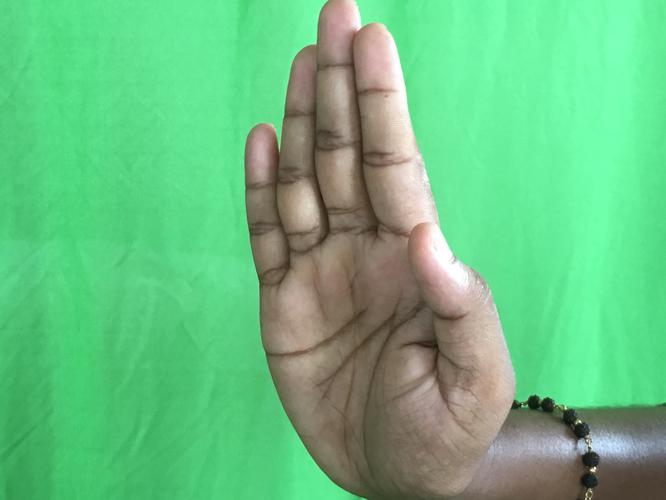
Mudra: Pathaka
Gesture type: single_hand